Alexander Schure

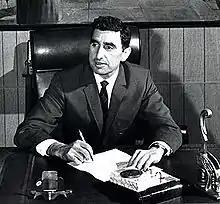

Alexander Schure (August 3, 1920 – October 29, 2009) was an American academic and entrepreneur. Schure founded the New York Institute of Technology (NYIT) in 1955. He also served as the Chancellor of Nova Southeastern University (NSU) from 1970 until 1985.